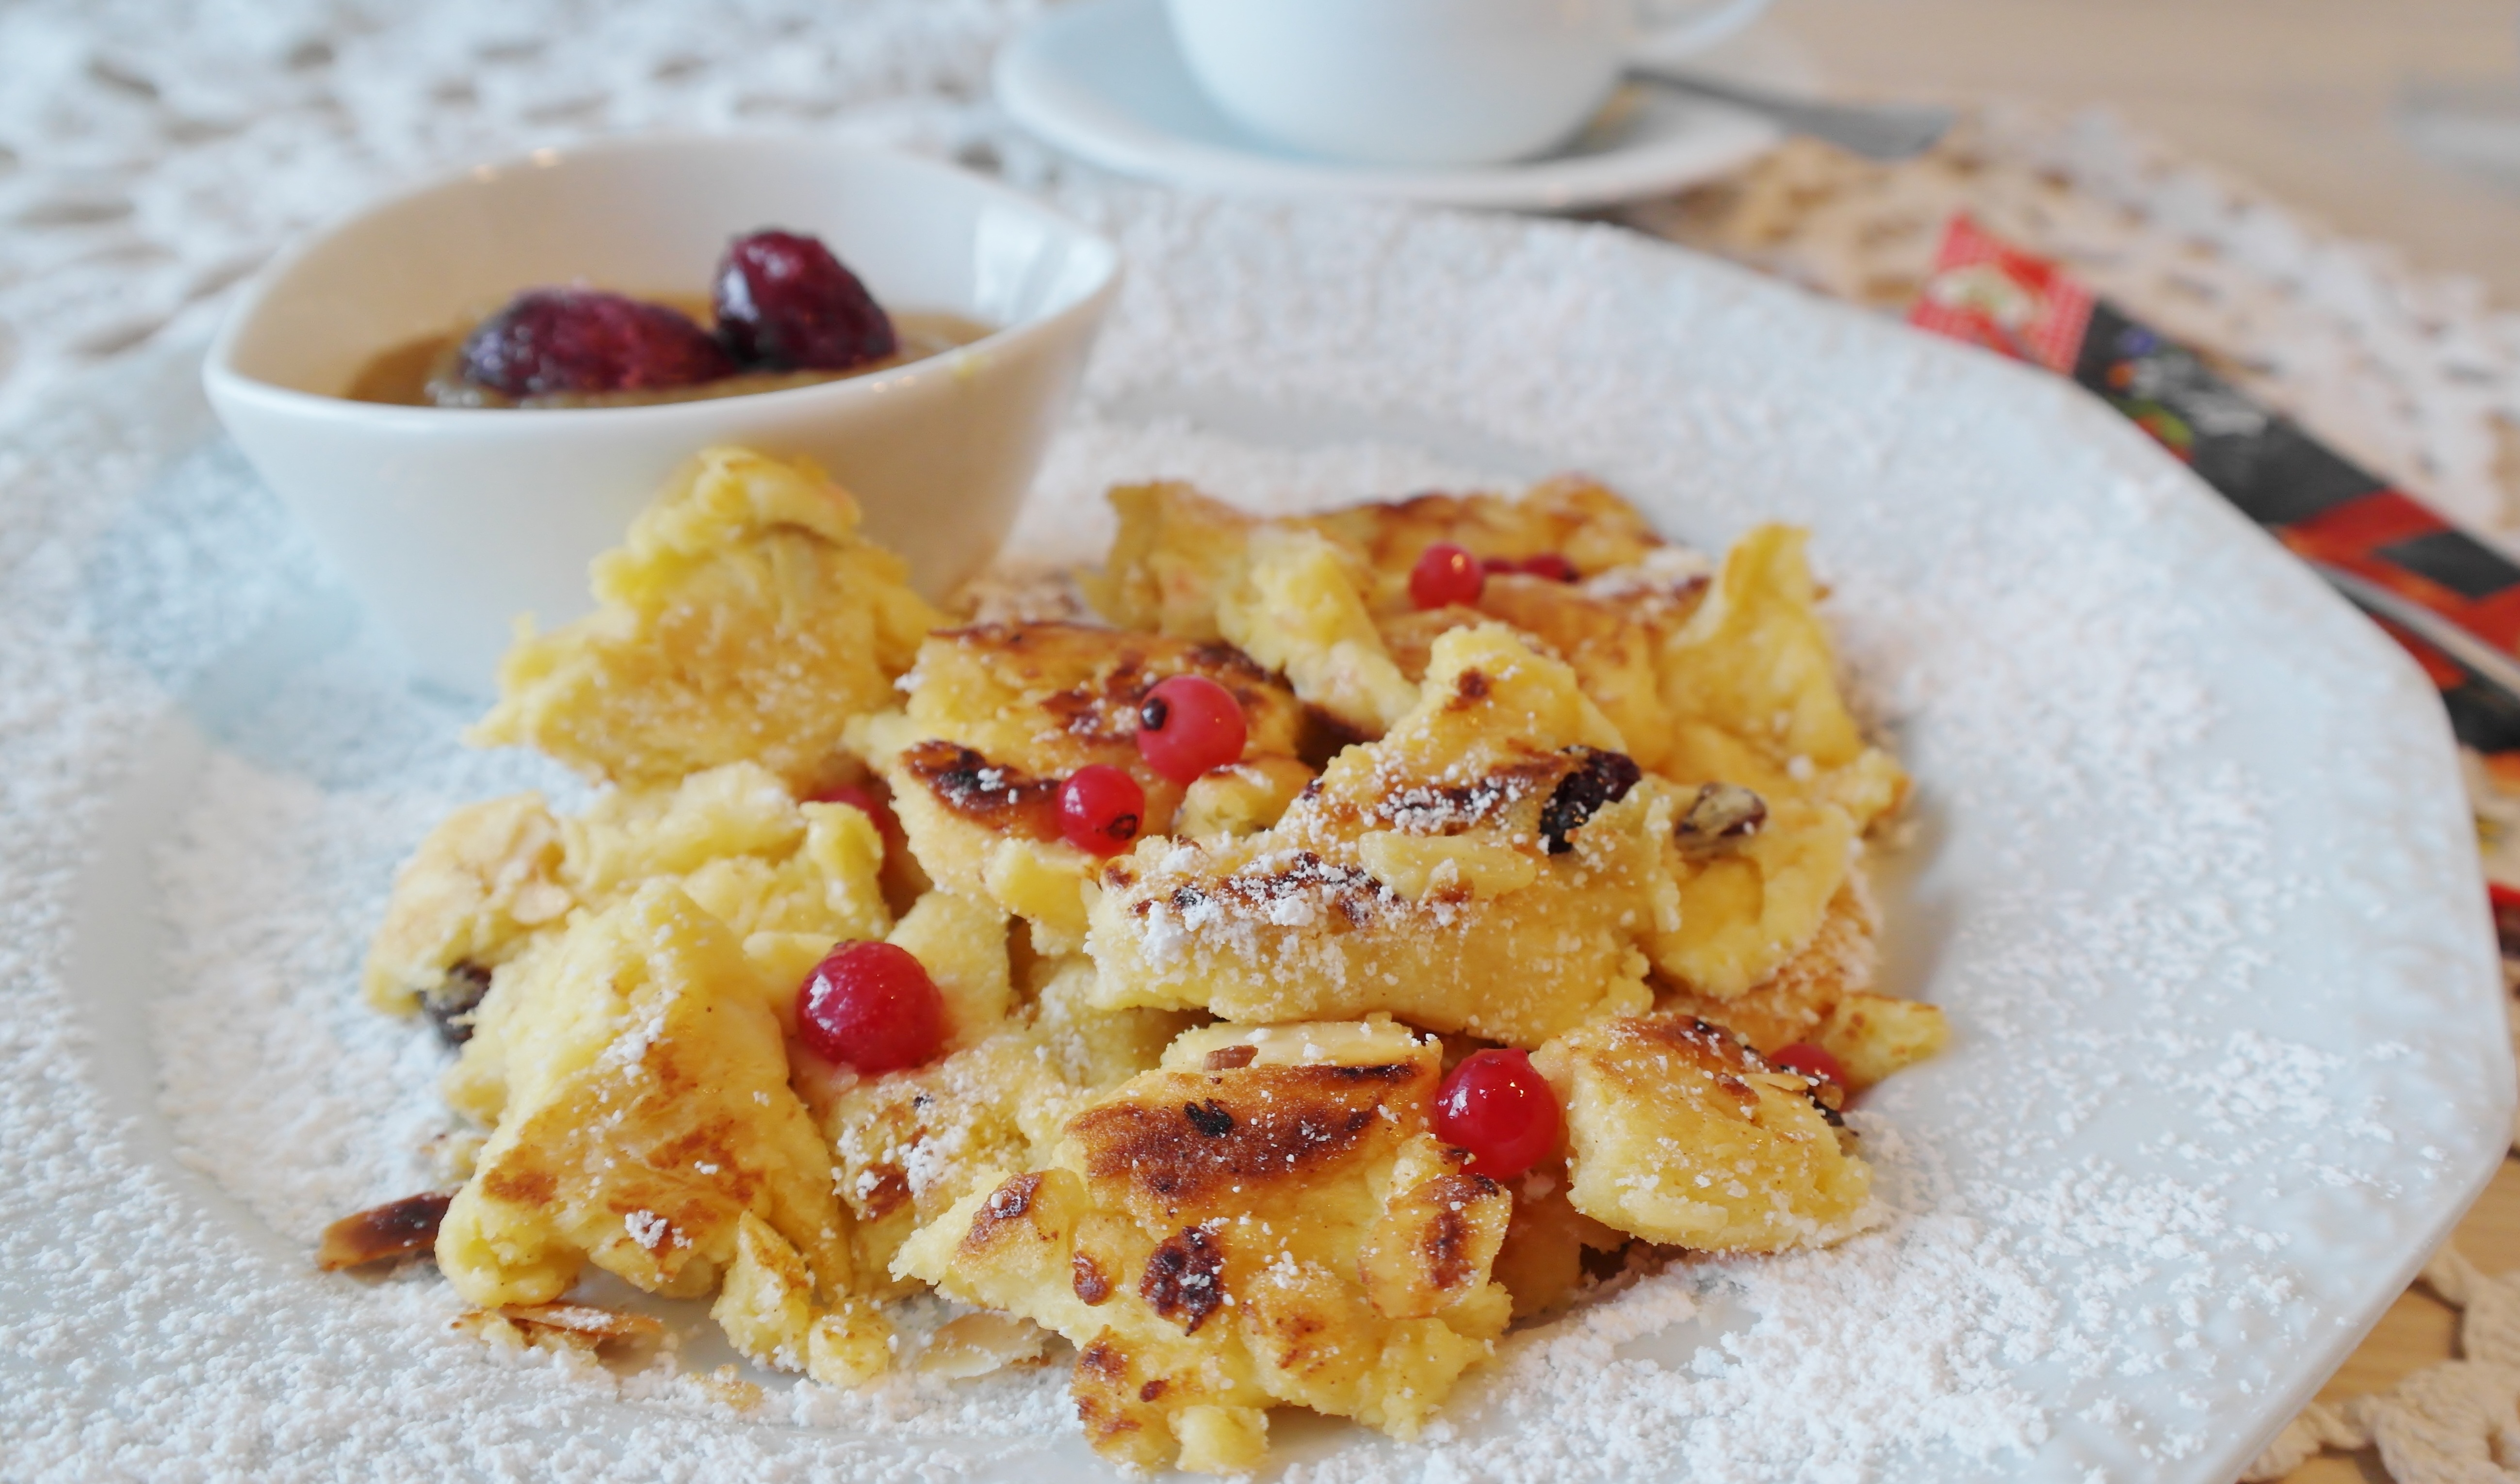
sweet, dish, meal, food, produce, breakfast, milk, dessert, eat, lunch, cuisine, delicious, preparation, egg, pancake, specialty, sweet dish, icing sugar, sugar, decorative, vegetarian food, breakfast cereal, scrambled eggs, coffee time, carbonara, kaiserschmarrn, austrian cuisine, milk flour